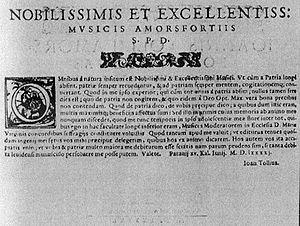
Jan Tollius, Joannes Tollius ou Giovanni Tollio, né vers 1550 à Amersfoort et mort après 1603, probablement à Copenhague, est un compositeur des Pays-Bas ayant aussi travaillé en Italie et au Danemark.